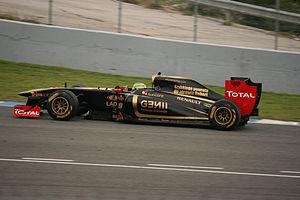
La Renault R31 est la monoplace de Formule 1 engagée par l’équipe Lotus Renault GP dans le cadre du championnat du monde de Formule 1 2011. Présentée le 31 janvier 2011 sur le circuit de Valence, elle débutera en championnat le 27 mars 2011 au Grand Prix d’Australie, pilotée par l’Allemand Nick Heidfeld et le Russe Vitaly Petrov ; à partir du Grand Prix de Belgique, le Brésilien Bruno Senna remplace définitivement Heidfeld.
Renault F1 Team est une écurie de Formule 1, appartenant au constructeur automobile français Renault, engagée sous le nom commercial Renault DP World F1 Team depuis 2020. Elle participe au championnat du monde de Formule 1 en tant que constructeur de châssis et motoriste de 1977 à 1985, de 2002 à 2011 et à partir de 2016. Sur les périodes intermédiaires, Renault s'en est tenue au rôle de motoriste.